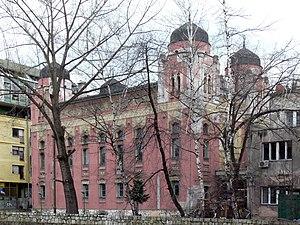
La synagogue de Sarajevo est située en Bosnie-Herzégovine, sur le territoire de la Ville de Sarajevo. Construite en 1902 sur des plans de l'architecte Karel Pařík, elle est inscrite sur la liste des monuments nationaux de Bosnie-Herzégovine.